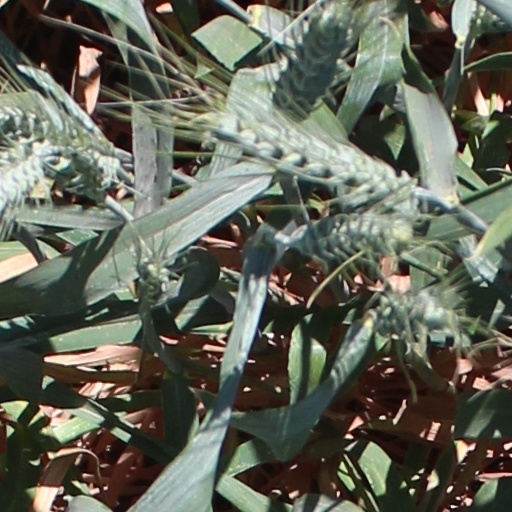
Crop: wheat